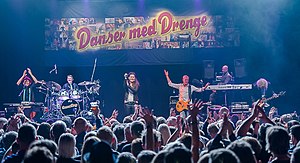
Danser med Drenge
Danser med Drenge 2015, foto: Flemming Ege
Danser med Drenge på scenen i Horsens Ny Teater 2015.
Danser med Drenge er et dansk soul-pop-reggaeorkester, anført af sangerinde Rie Rasmussen og sangskriver Klaus Kjellerup.